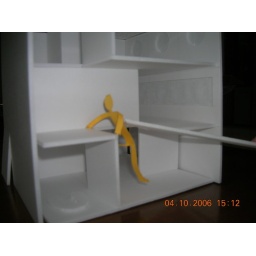
My yellow guy (to scale) climbing from the 1st to second floor in my box-house.